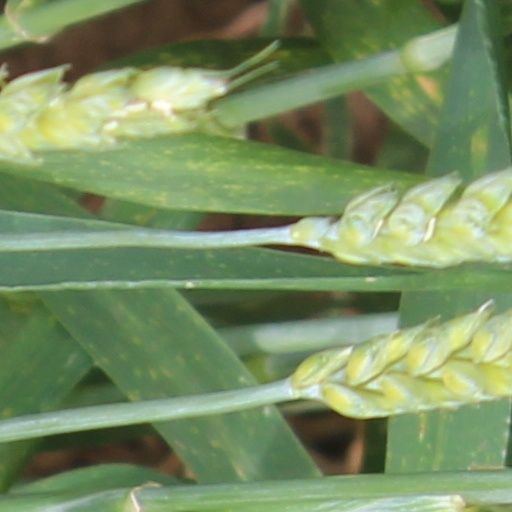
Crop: wheat